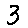
Label: 3